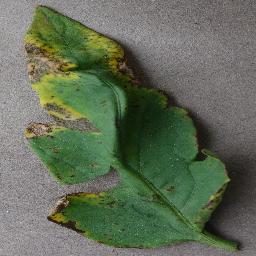
Label: Tomato___Bacterial_spot